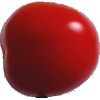
Label: Tomato 4